Emerson H. Liscum

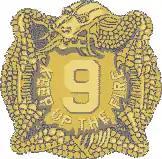
The 9th Infantry Regiment adopted Liscum's last words, "Keep up the fire," as its motto.

Early in the morning of July 13, Liscum was to lead the 9th Infantry on the left side of an allied attack on the walled city. However, due to poor planning and miscommunication, Liscum led his men to the right across open ground in plain view of Chinese snipers equipped with modern rifles. Seeing the regiment's standard-bearer fall, Liscum rushed to retrieve the flags; a bullet then hit him in the abdomen. He became one of the 150 American soldiers who were killed by Chinese sharpshooters defending the city.